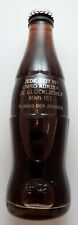
Waste category: glass